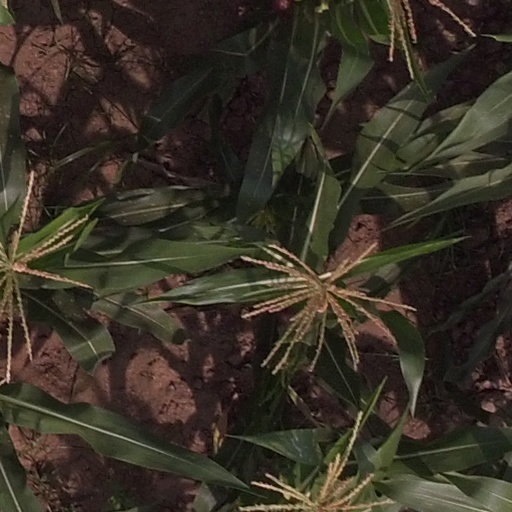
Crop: maize; corn